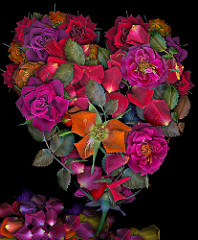
Flower: rose